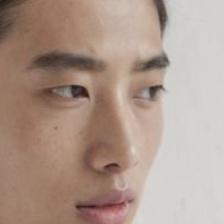
Label: faces